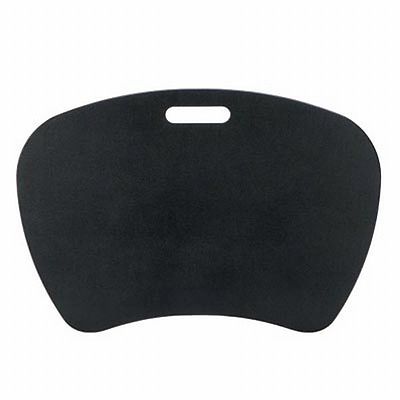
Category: table